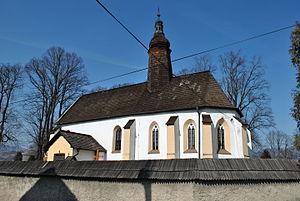
Liptovský Michal est un village de Slovaquie situé dans la région de Žilina.